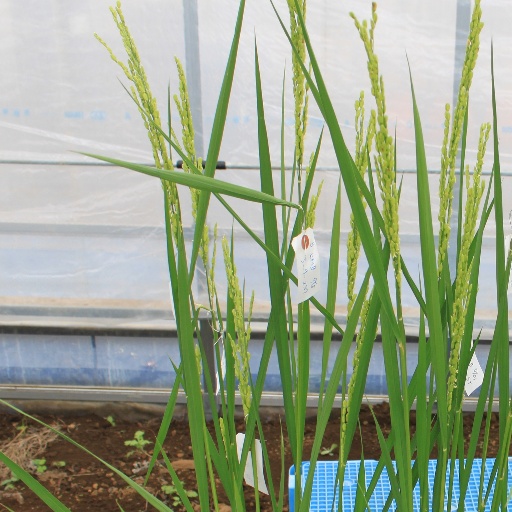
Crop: rice